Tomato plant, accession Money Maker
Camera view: tilt-top (135 deg); turntable rotation: 30 degrees
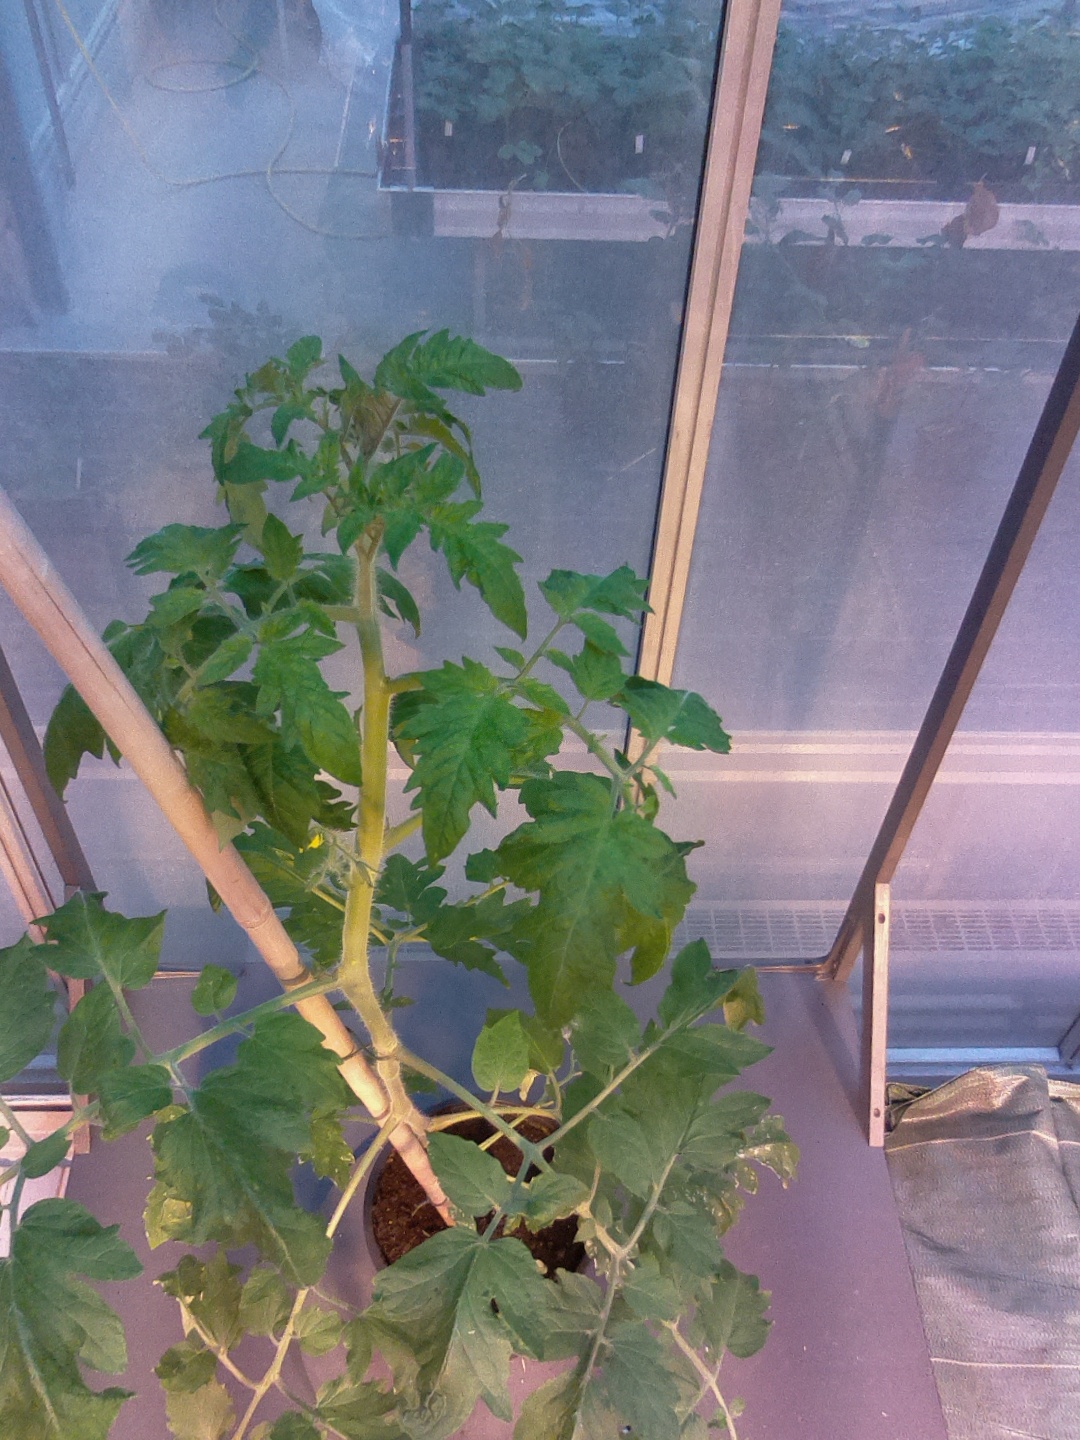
BBCH growth stage 63: 30%-40% of flowers open